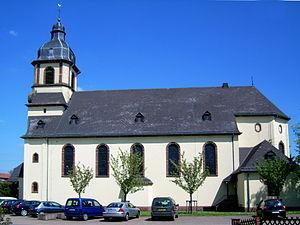
Schwemlingen est un stadtteil de la ville de Merzig en Sarre.